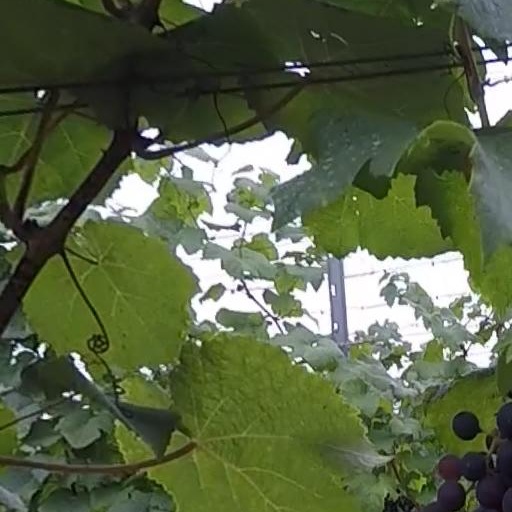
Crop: grape